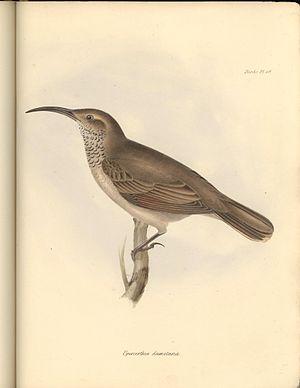
Le nom upucerthies est donné à plusieurs espèces d'oiseaux de la famille des Furnariidae et vivant en Amérique du Sud.
Le genre Upucerthia regroupe cinq espèces de passereaux appartenant à la famille des Furnariidae.